Sustainable architecture

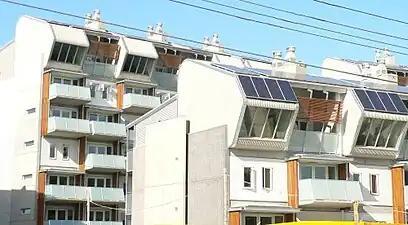
K2 sustainable apartments in Windsor, Victoria, Australia by DesignInc (2006) features passive solar design, recycled and sustainable materials, photovoltaic cells, wastewater treatment, rainwater collection and solar hot water.

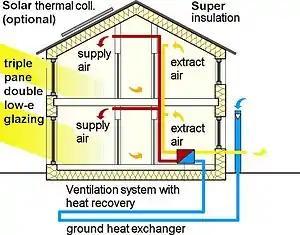
The passivhaus standard combines a variety of techniques and technologies to achieve ultra-low energy use.

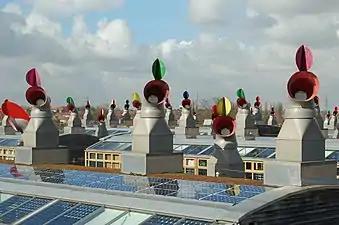
BedZED (Beddington Zero Energy Development), the UK's largest and first carbon-neutral eco-community: the distinctive roofscape with solar panels and passive ventilation chimneys

Energy efficiency over the entire life cycle of a building is the most important goal of sustainable architecture. Architects use many different passive and active techniques to reduce the energy needs of buildings and increase their ability to capture or generate their own energy. To minimize cost and complexity, sustainable architecture prioritizes passive systems to take advantage of building location with incorporated architectural elements, supplementing with renewable energy sources and then fossil fuel resources only as needed. Site analysis can be employed to optimize use of local environmental resources such as daylight and ambient wind for heating and ventilation.